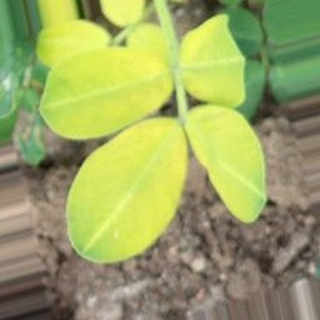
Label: groundnut_nutrition_deficiency